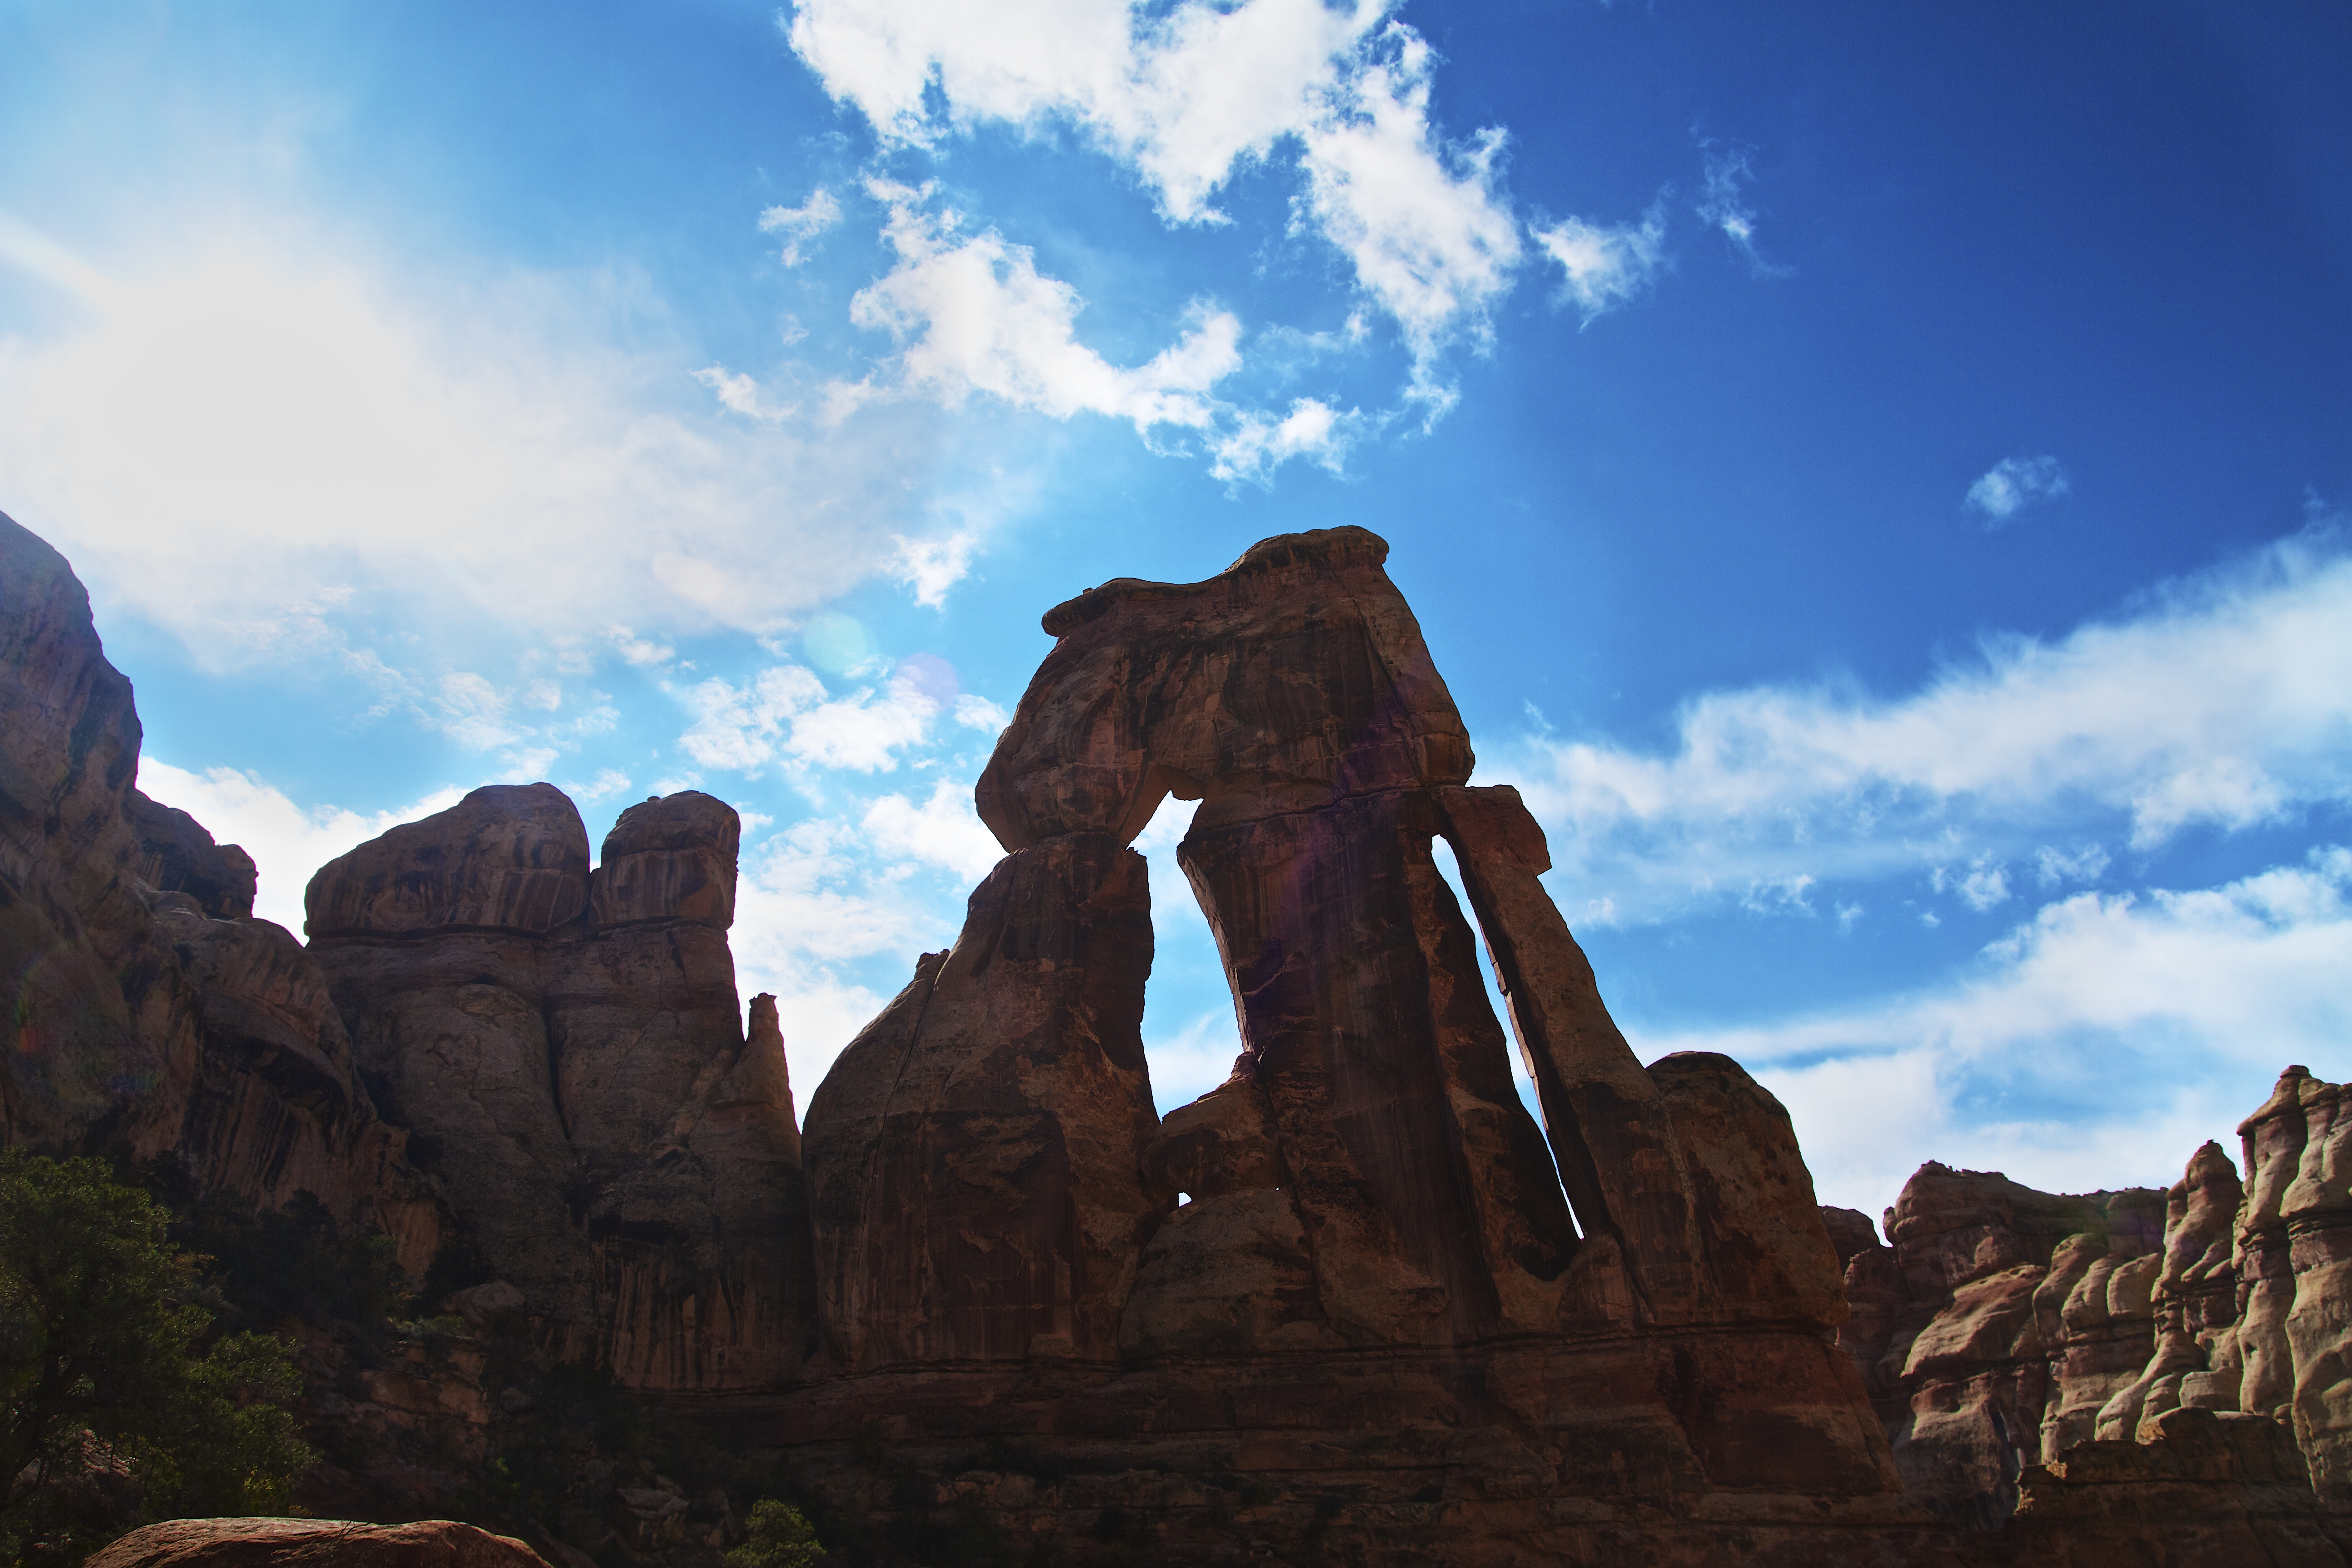
landscape, nature, rock, wilderness, mountain, sky, desert, valley, formation, arch, natural, canon, landmark, canyon, national park, eos, cool, arches, utah, badlands, canon7d, plateau, 7d, scene, scape, canyonlands, butte, landform, druid, mountainous landforms